Hongfo Pagoda

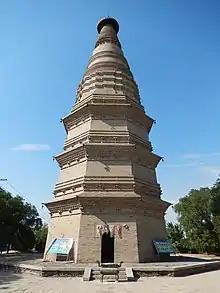
Hongfo Pagoda in Helan County

The Hongfo Pagoda, meaning 'Grand Buddha Pagoda', is an octagonal brick pagoda located in Helan County, just north of Yinchuan city, in Ningxia, China. The pagoda was built during the Western Xia (1038–1227), and when it was renovated in 1990 a number of Western Xia statues and printed texts were discovered.